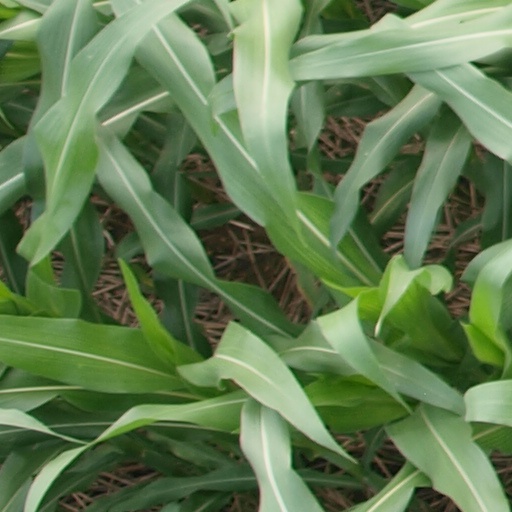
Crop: maize; corn